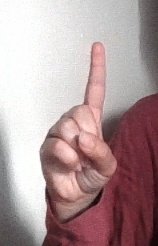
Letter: bb